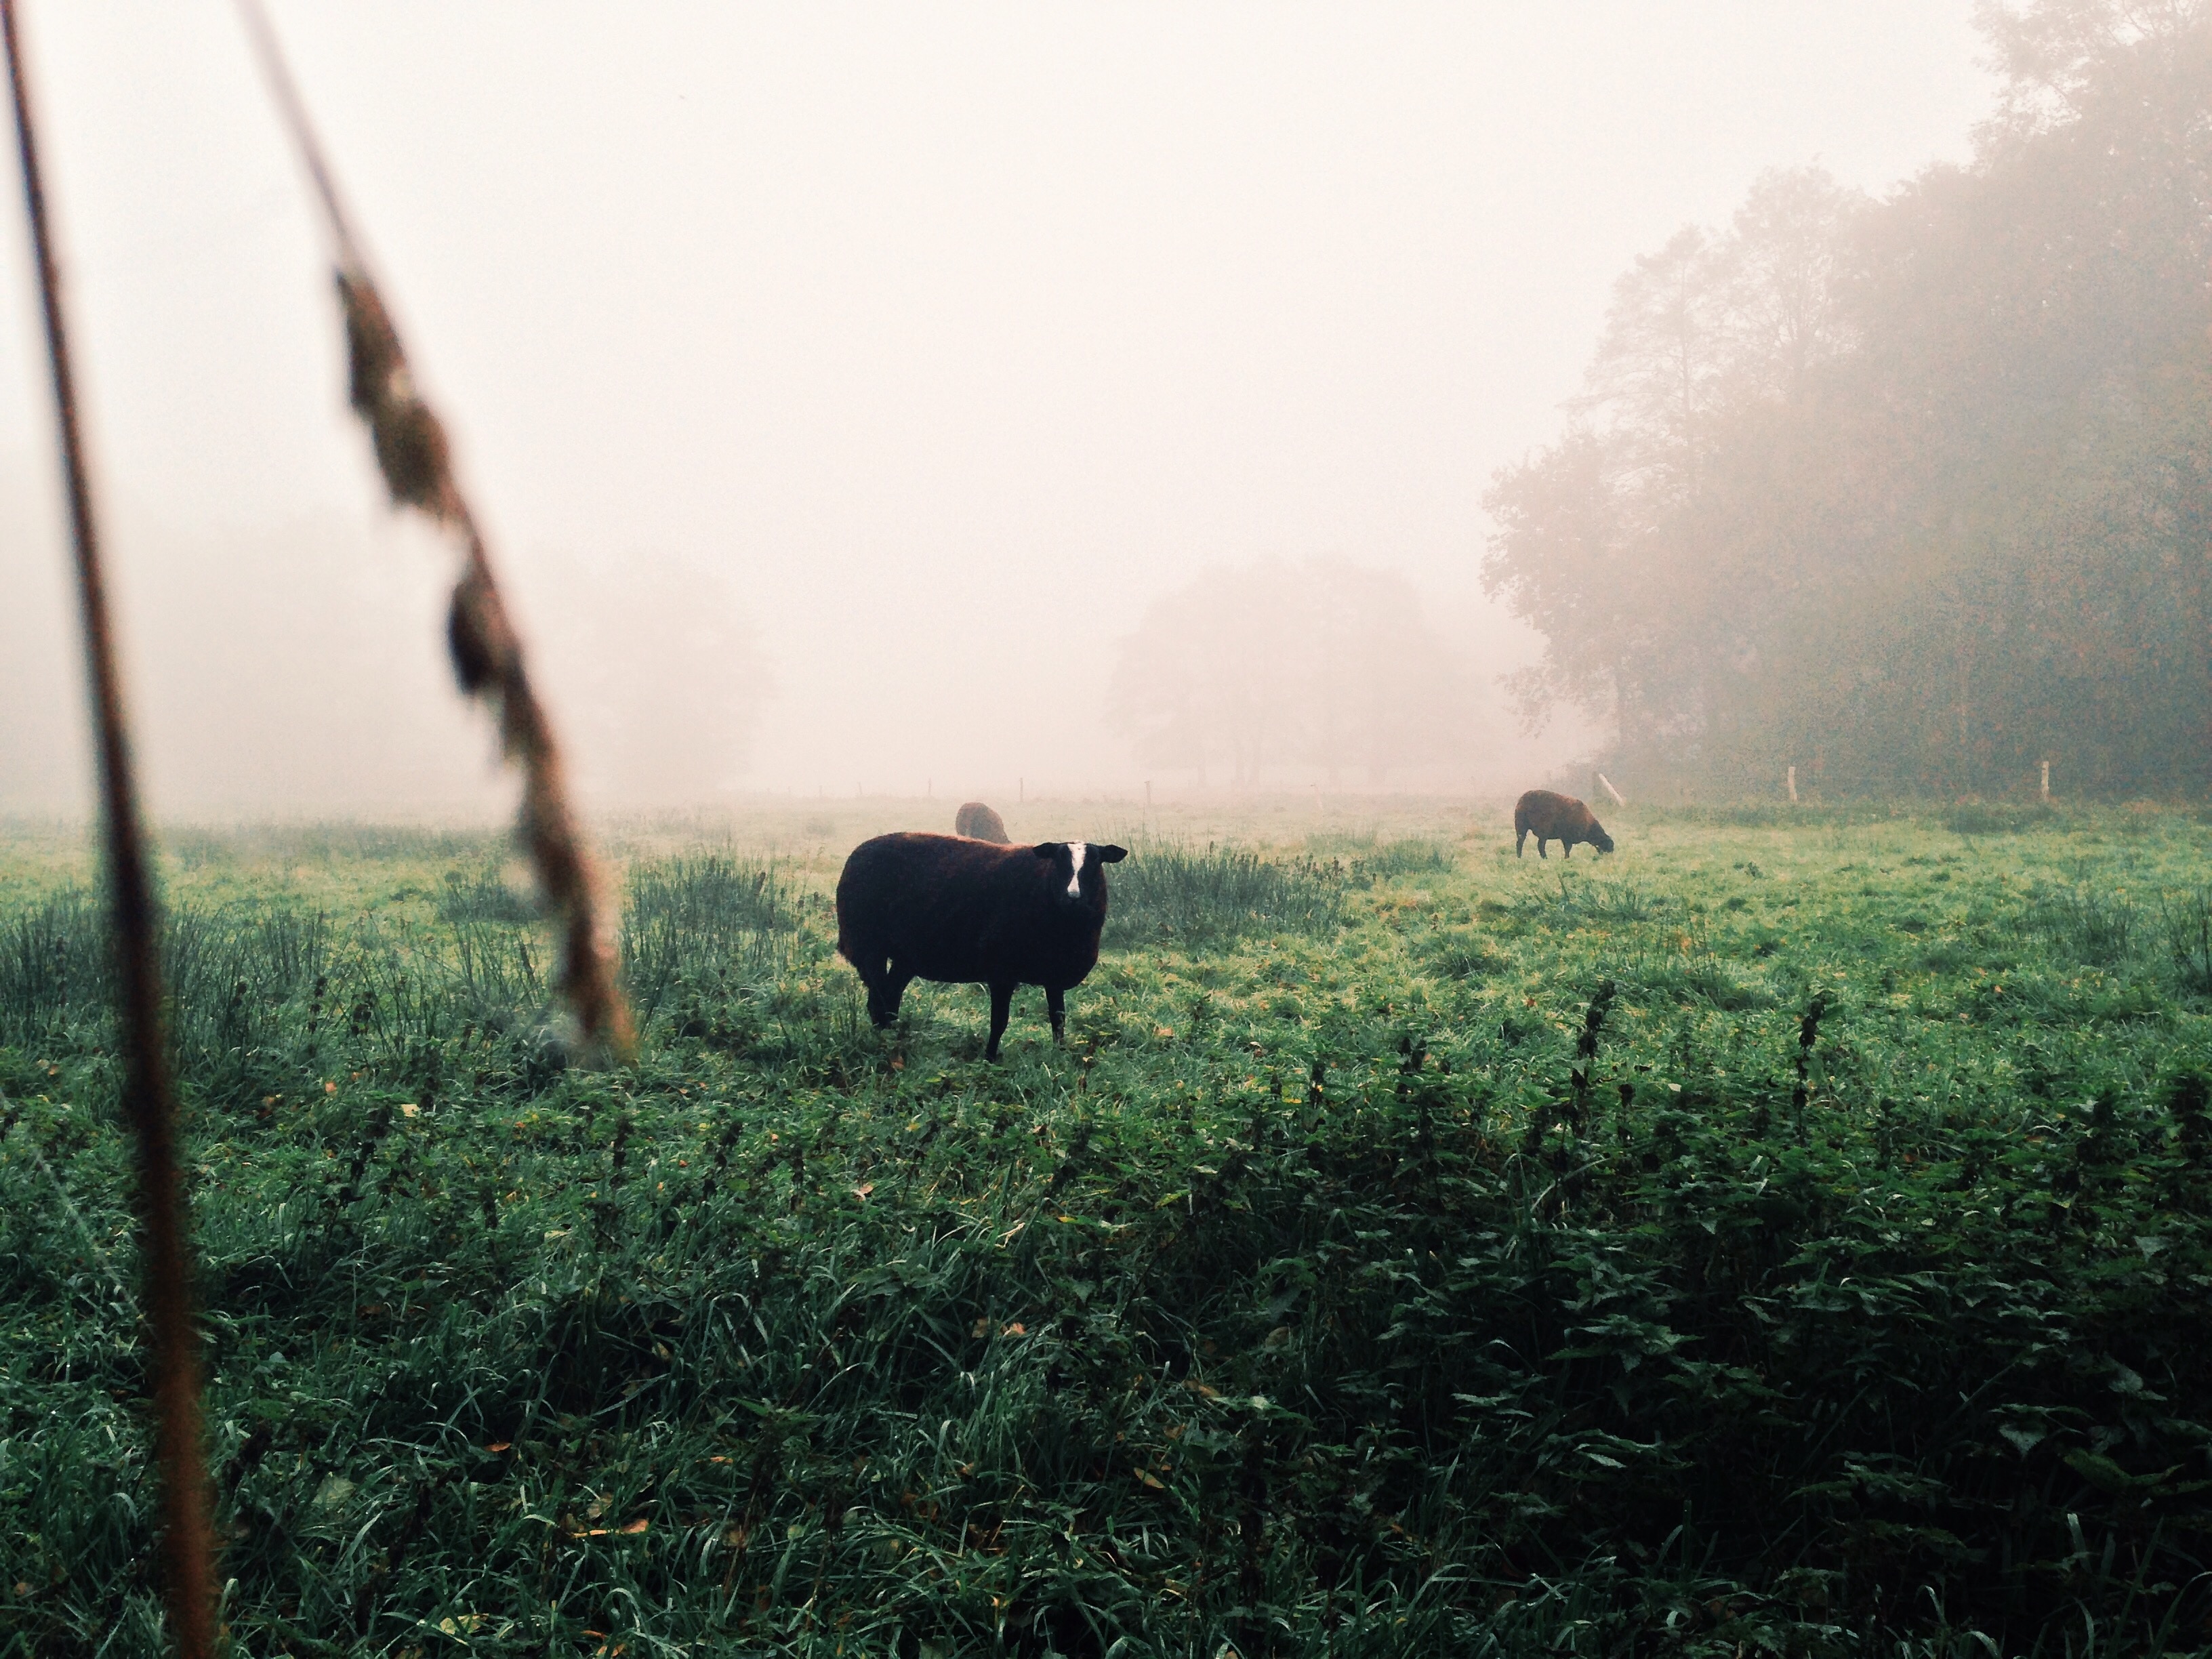
tree, nature, grass, mist, field, farm, meadow, morning, green, pasture, agriculture, habitat, rural area, natural environment, atmospheric phenomenon, cattle like mammal